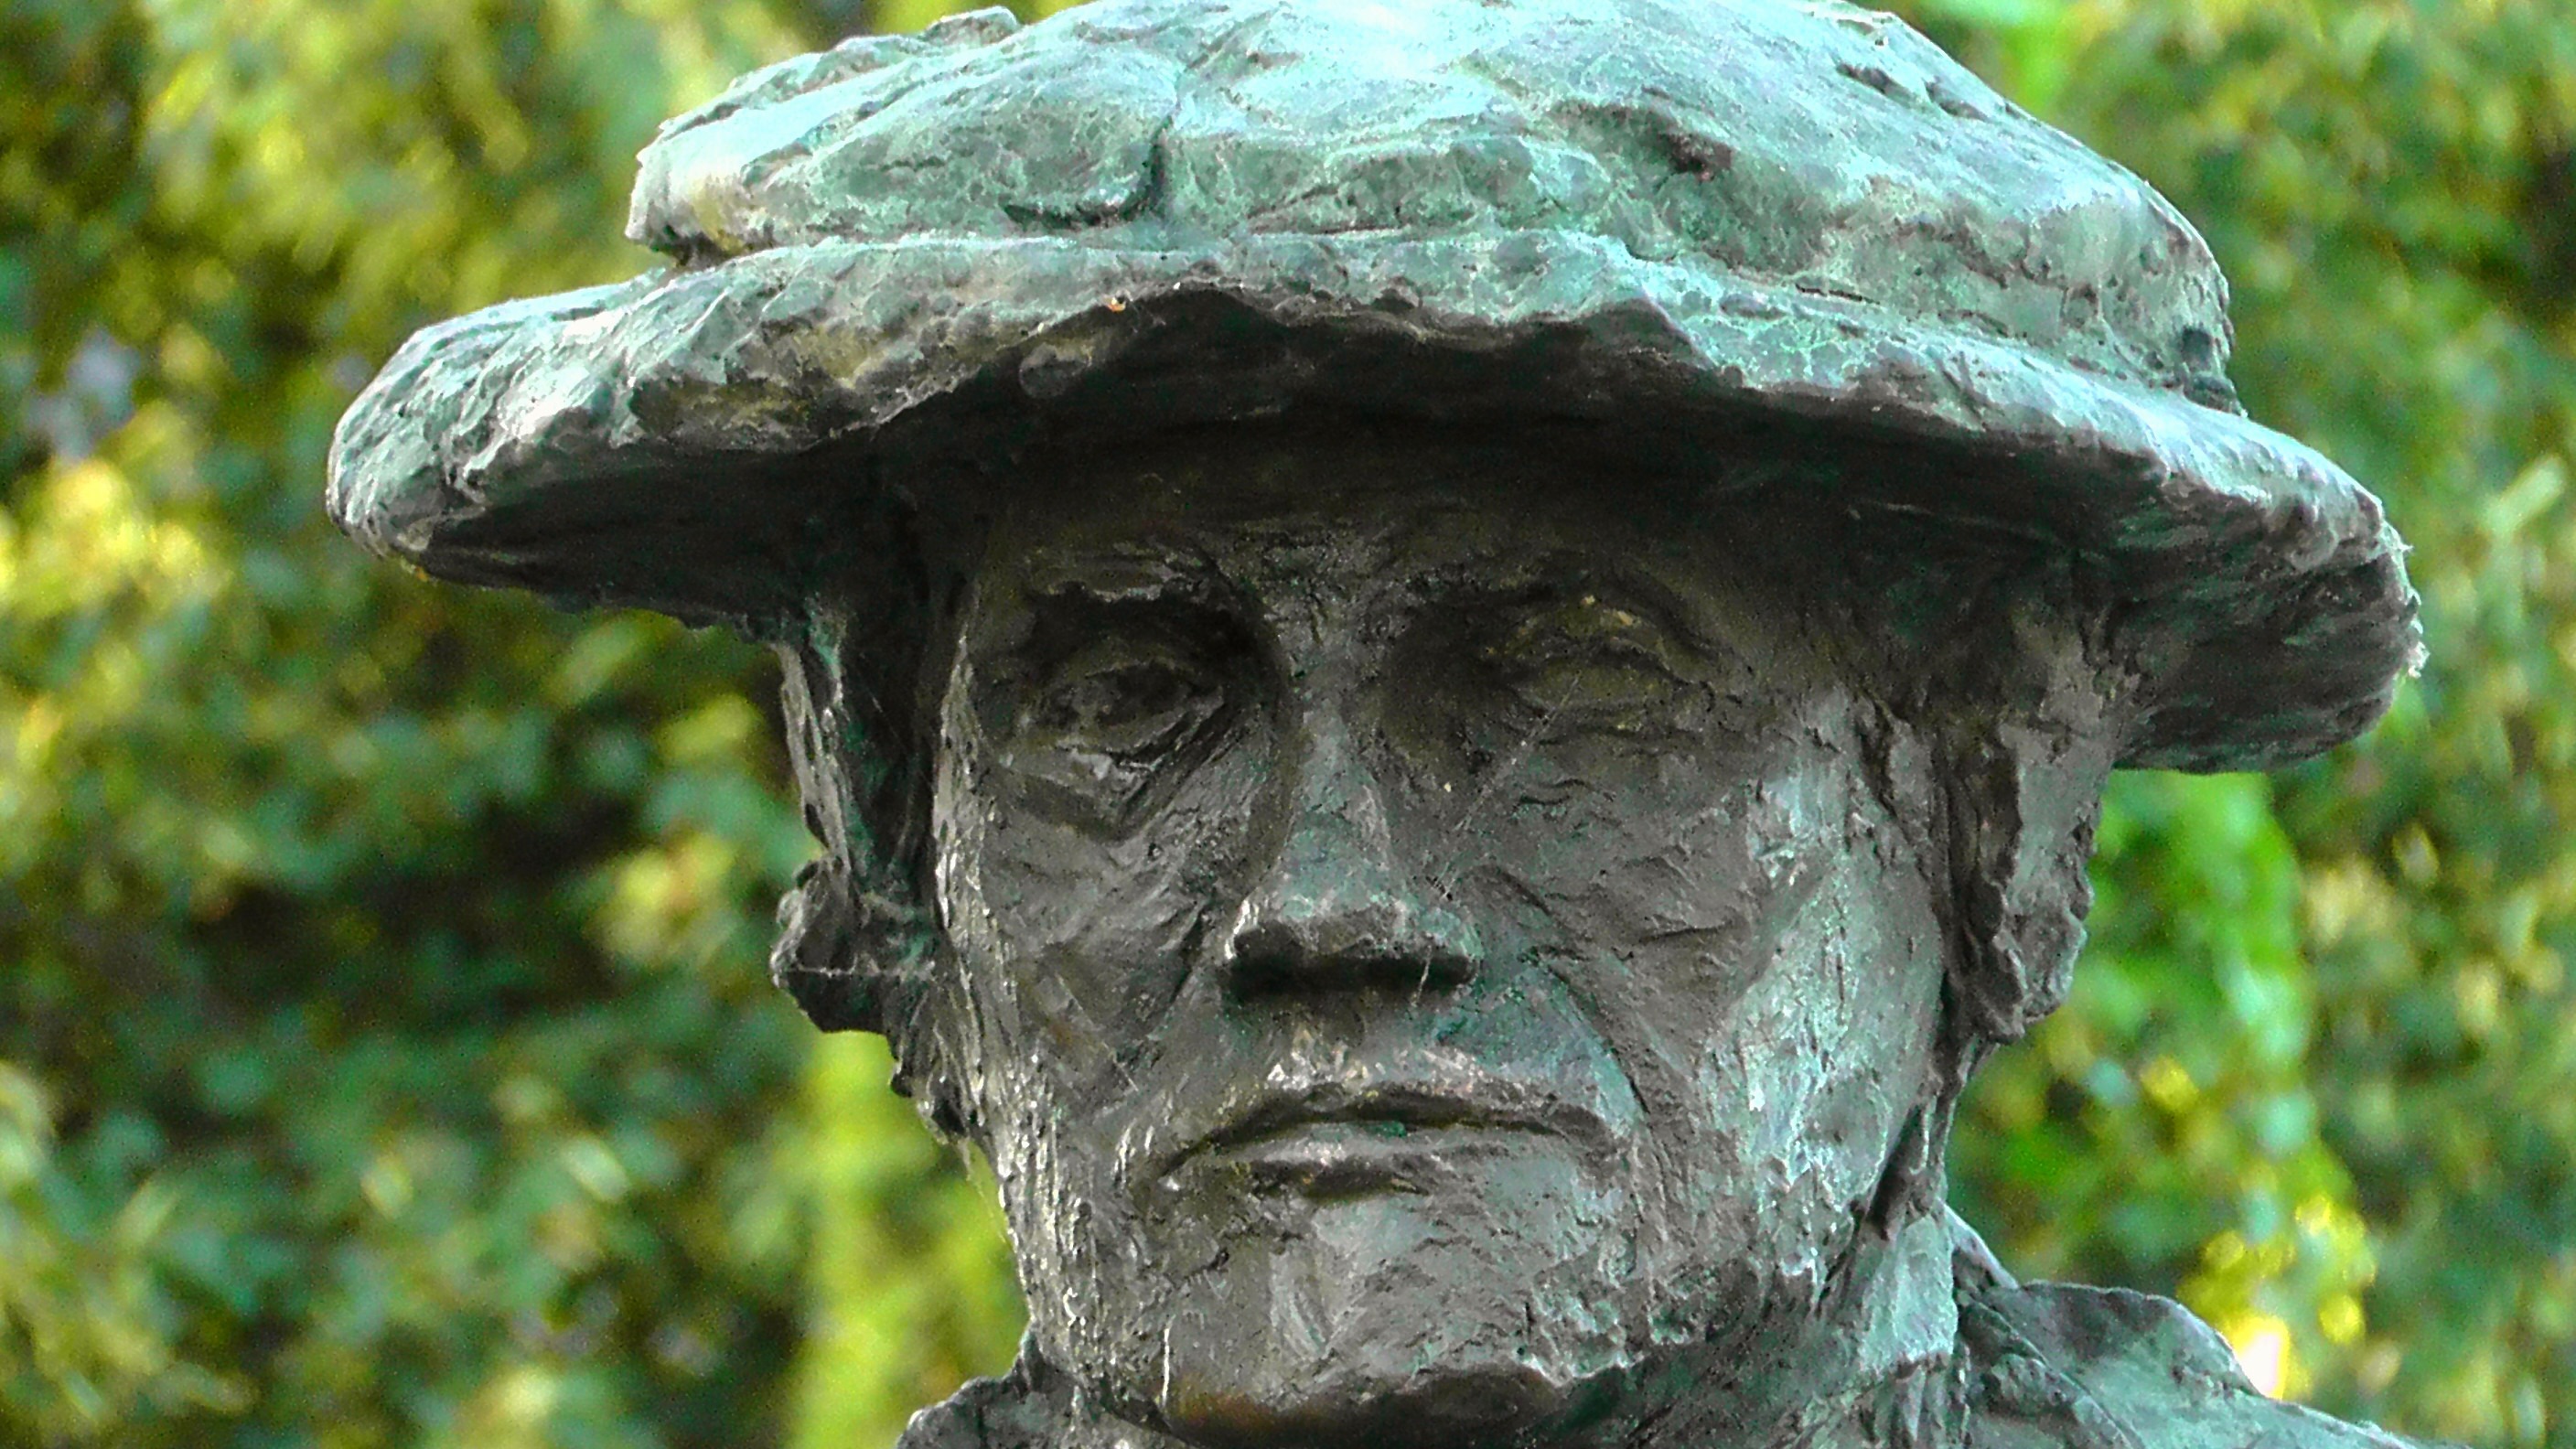
man, monument, statue, portrait, metal, landmark, face, sculpture, art, copper, head, mood, melancholic, atmospheric, ernst, ancient history